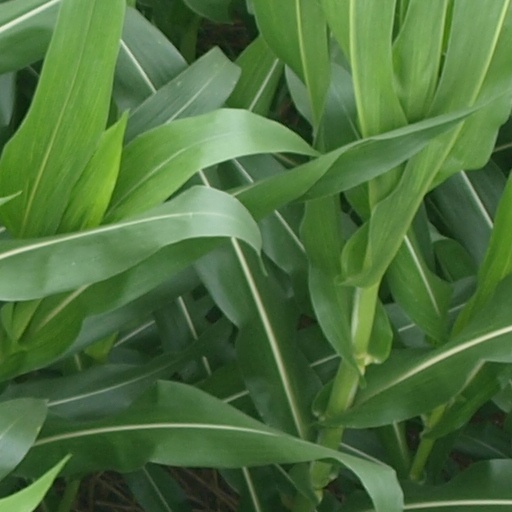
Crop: maize; corn